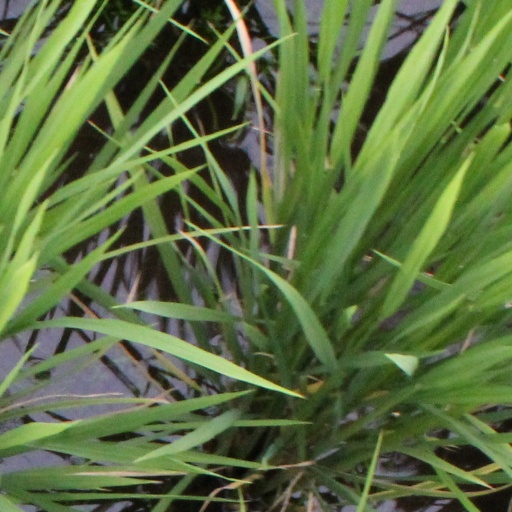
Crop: rice